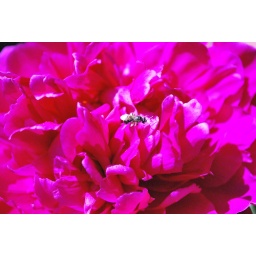
flying ant in flower